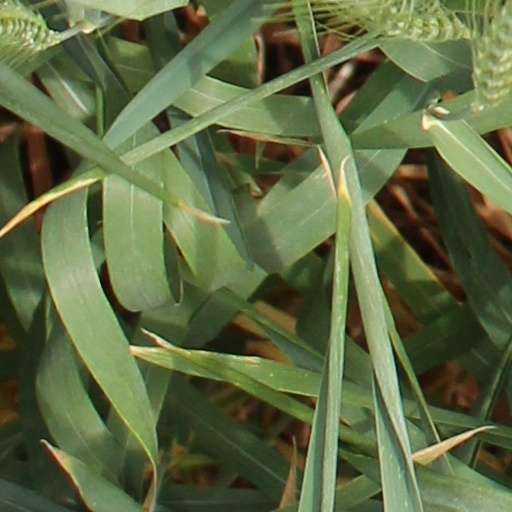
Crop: wheat